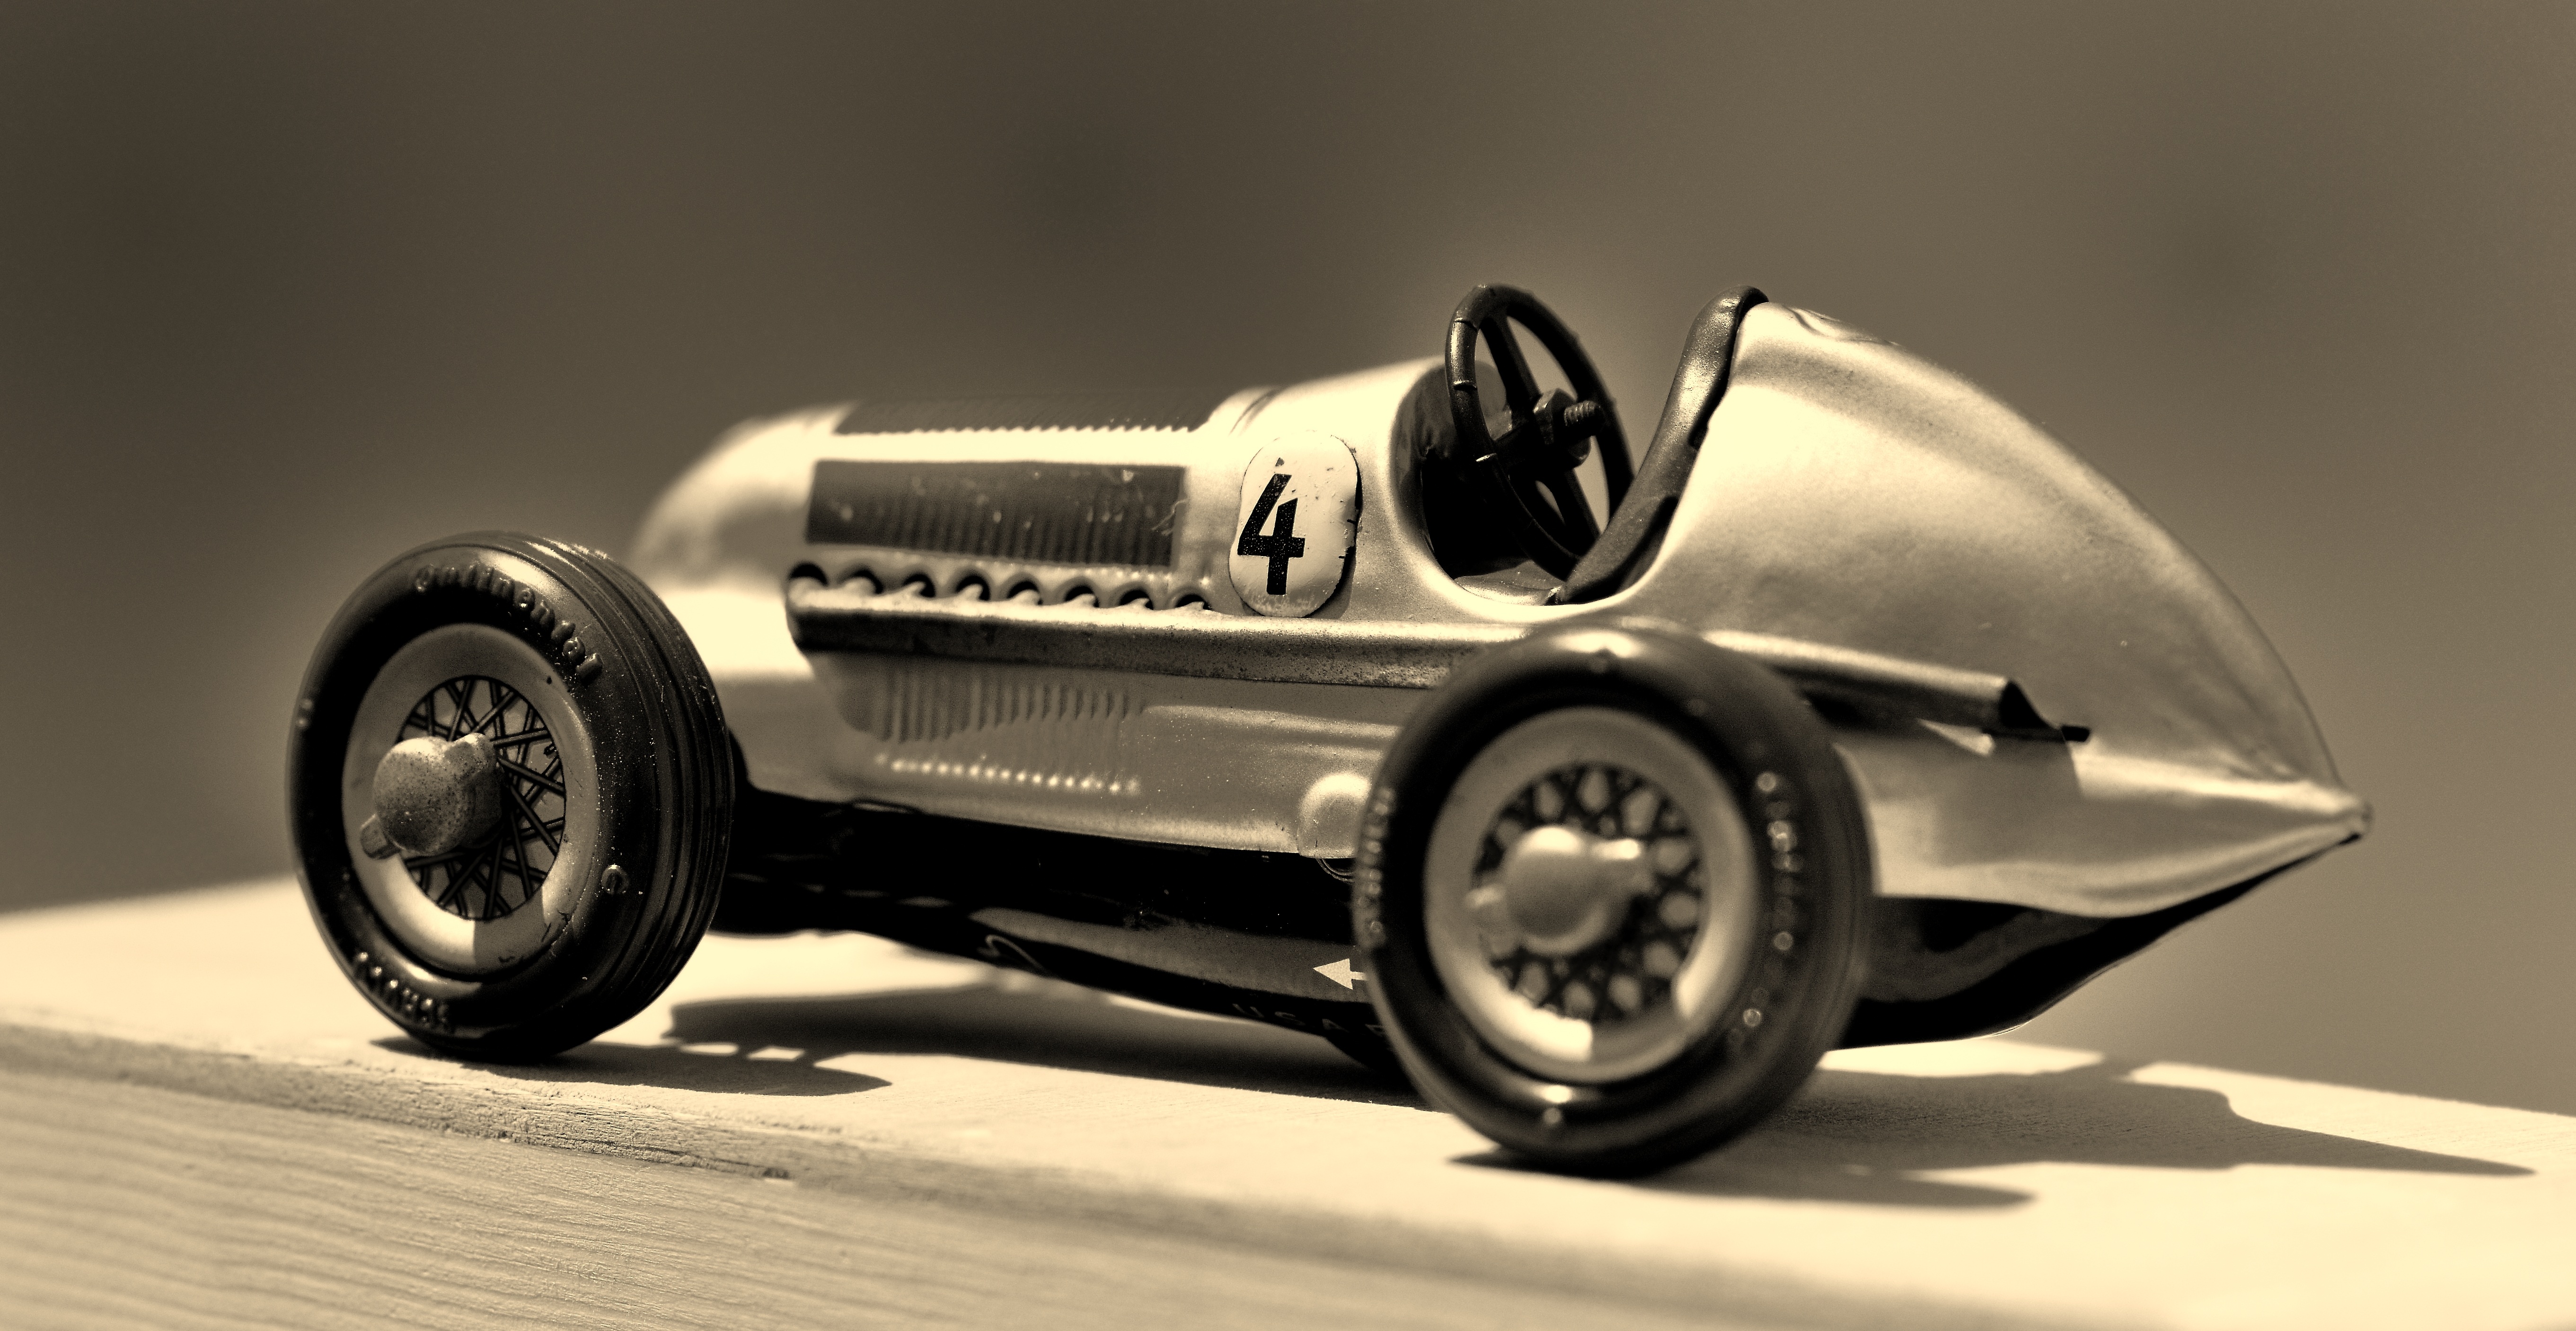
car, vintage, retro, vehicle, collection, child, toy, sports car, vintage car, race car, supercar, former, flea market, model car, concept car, land vehicle, scale model, automobile make, automotive design, open wheel car